Lauriane Gilliéron

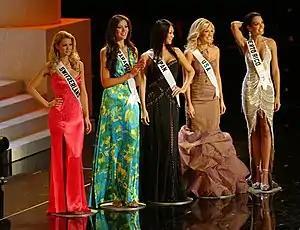
Gilliéron (left) as finalist in Miss Universe

Gilliéron went to the Miss Universe 2006 pageant as one of the favorites. Her performance in the finals earned her a placement of 2nd runner-up at the beauty pageant, which took place in Los Angeles on 23 July 2006. It became Switzerland's best placement in this international event. The previous best record was a 3rd runner-up in 1983.